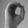
ASL letter: O